Neslihan (singer)

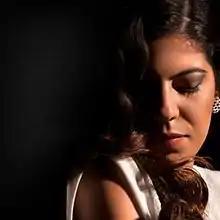

Neslihan (born September 26, 1983, in Malatya, Turkey) is a Turkish pop music singer, songwriter, and composer. She has been called the Céline Dion of Turkey, and composer Atilla Özdemiroğlu likened her to a modern-day bard. Her songs are known for their ability to express common people's troubles, and Neslihan has stated that her goal is to help humanity through her music.